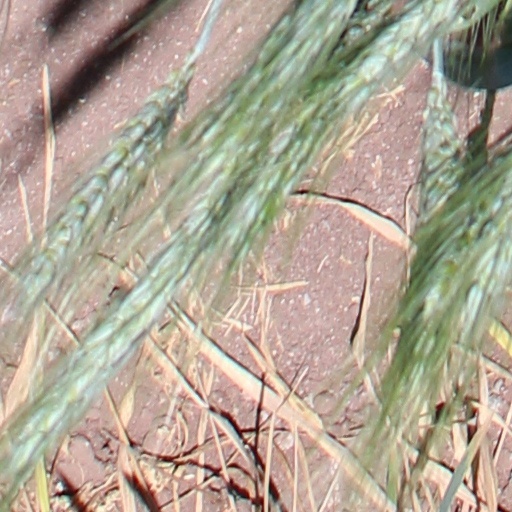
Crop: wheat